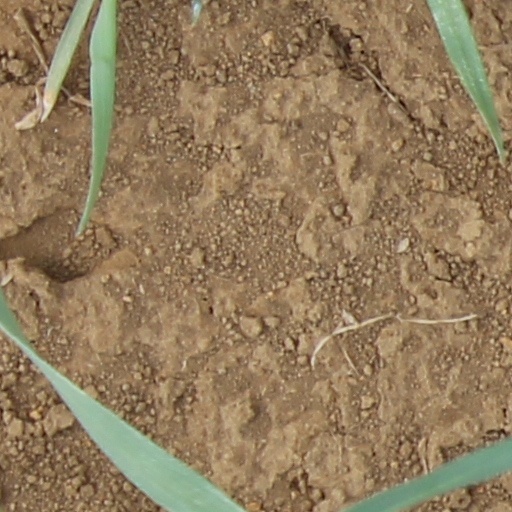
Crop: wheat